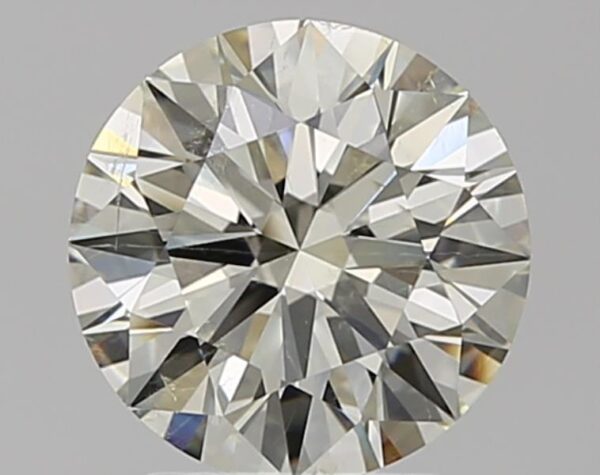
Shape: round
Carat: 2.02
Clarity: SI2
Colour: M
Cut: EX
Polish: EX
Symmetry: EX
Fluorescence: F
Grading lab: GIA
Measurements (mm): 8.11 x 8.14 x 4.99